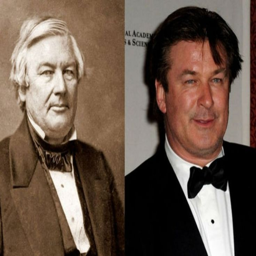
actor is an all - american actor , and apparently a president too since he looks just like politician .